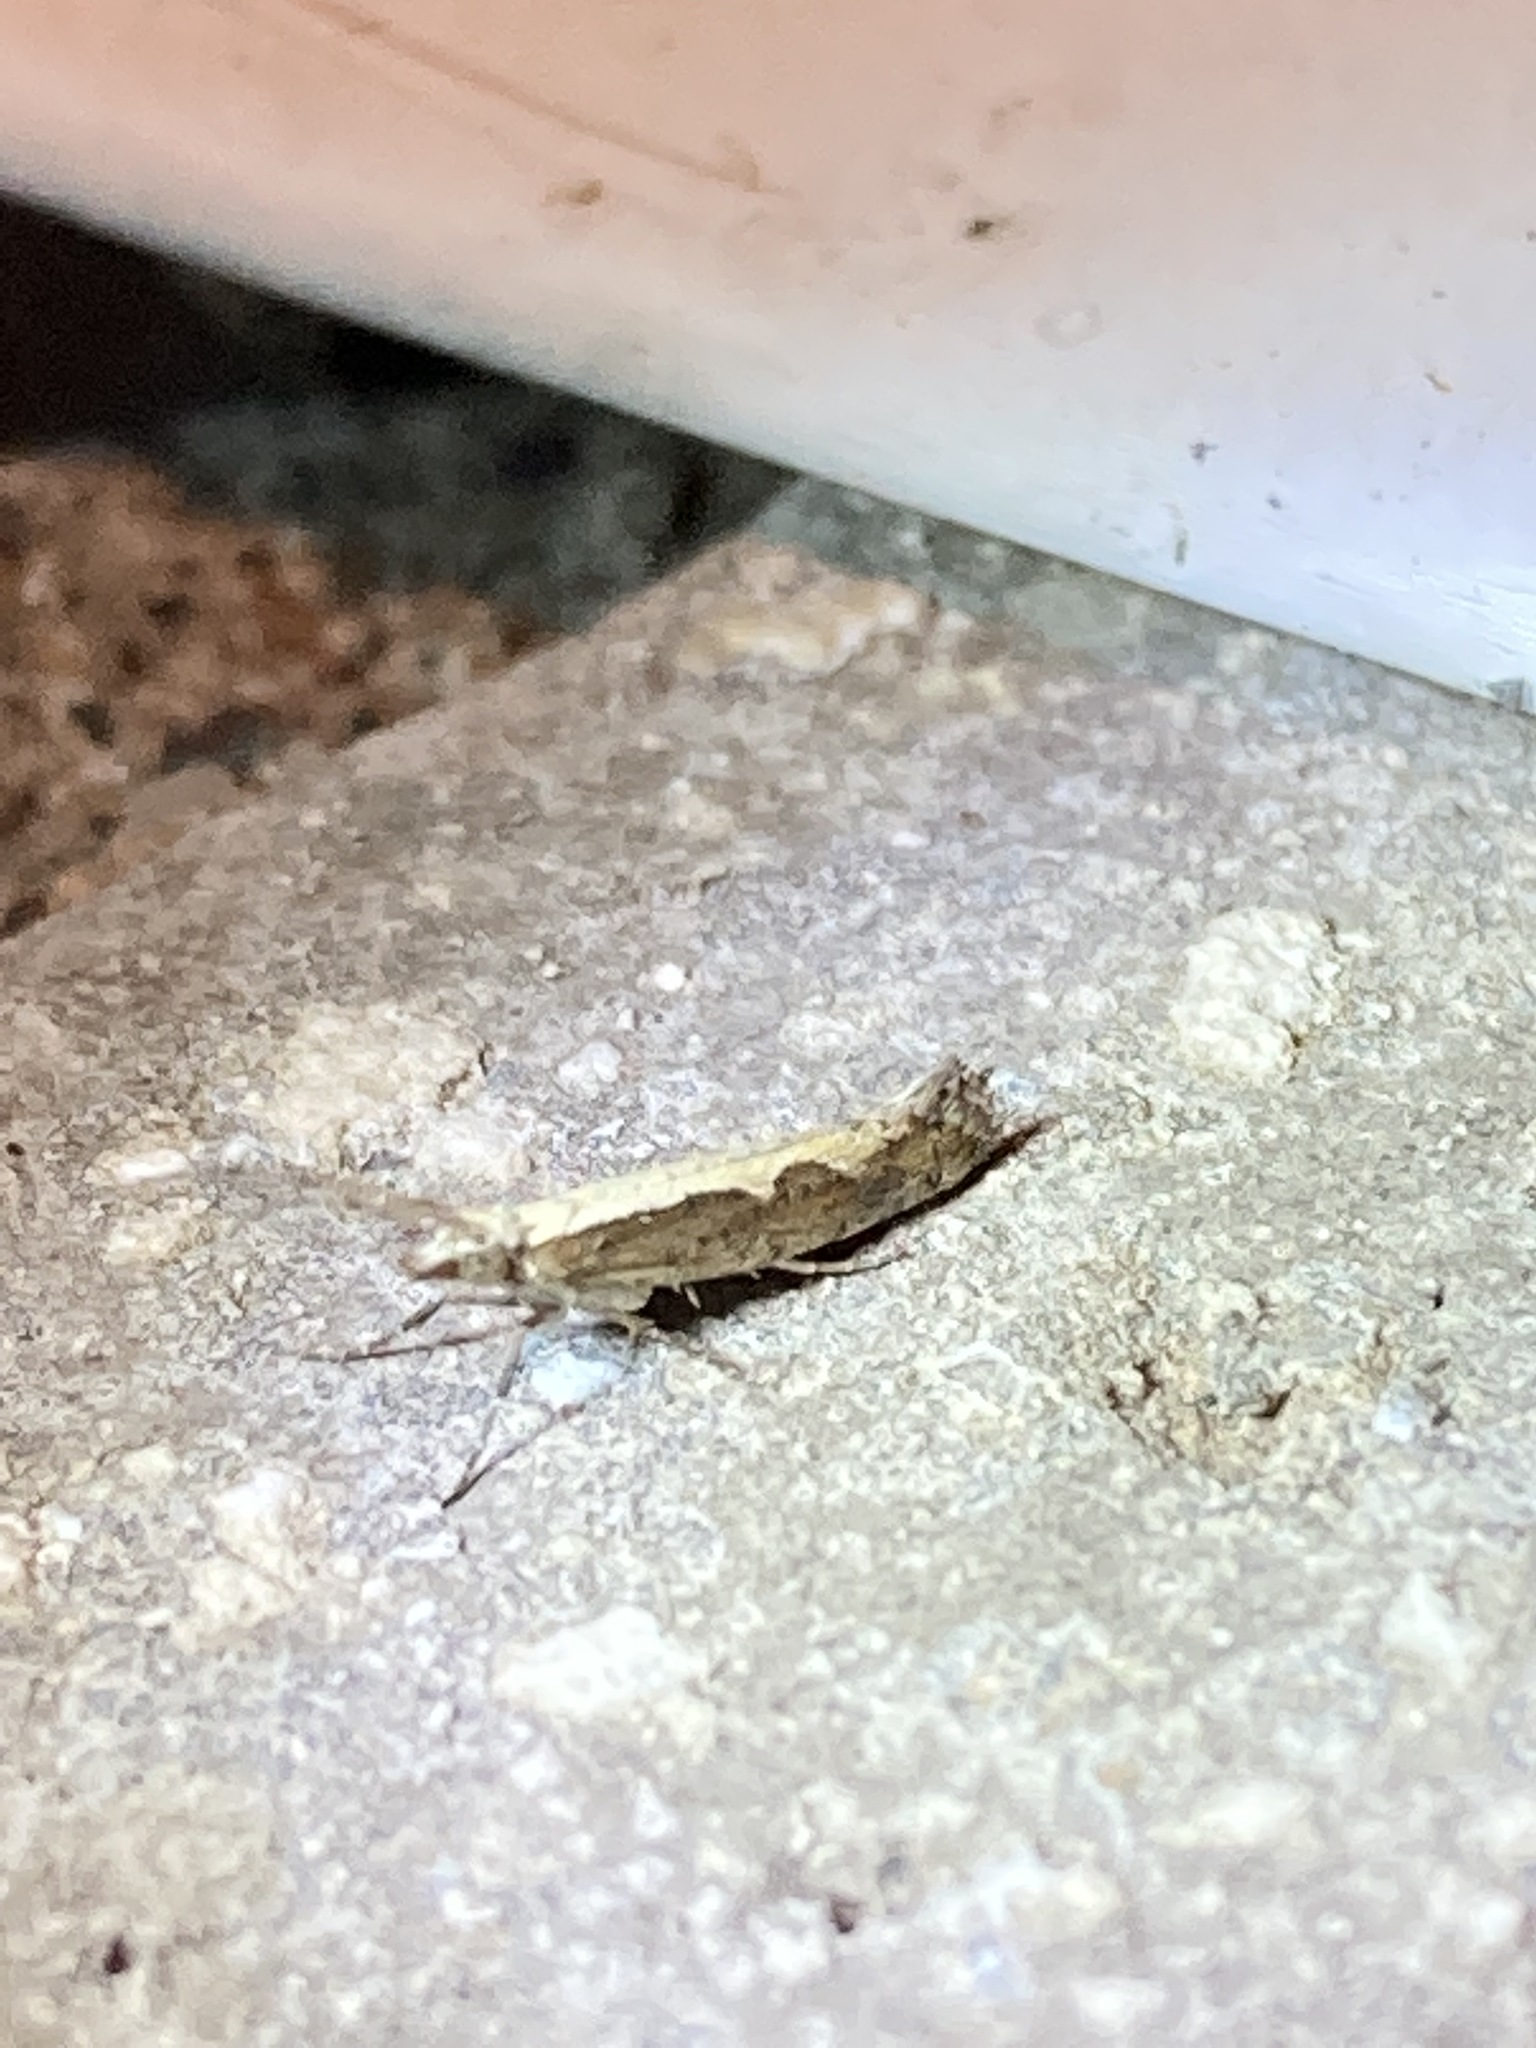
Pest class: diamondback_moth